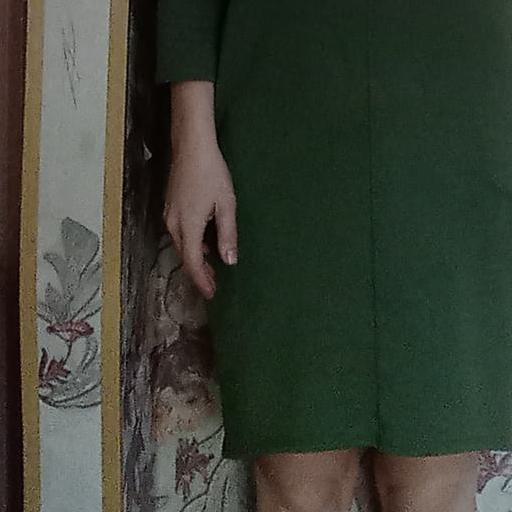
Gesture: no_gesture